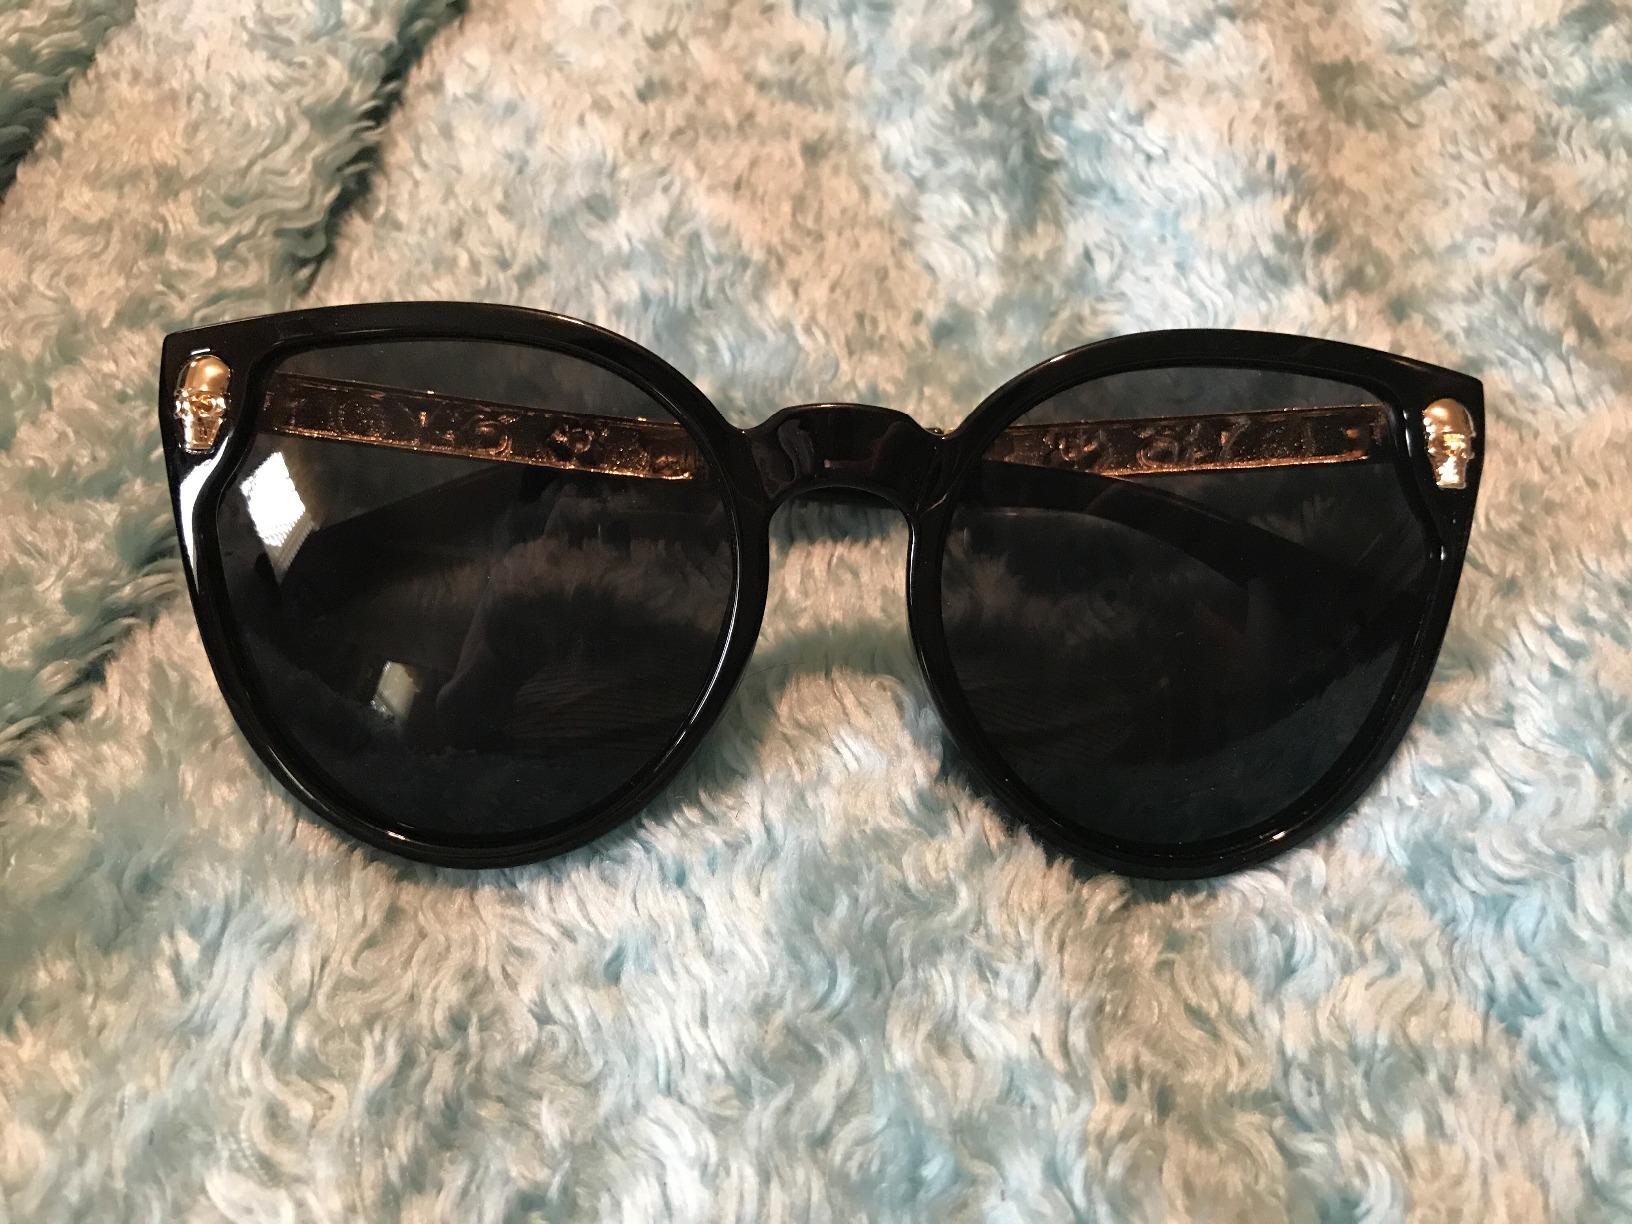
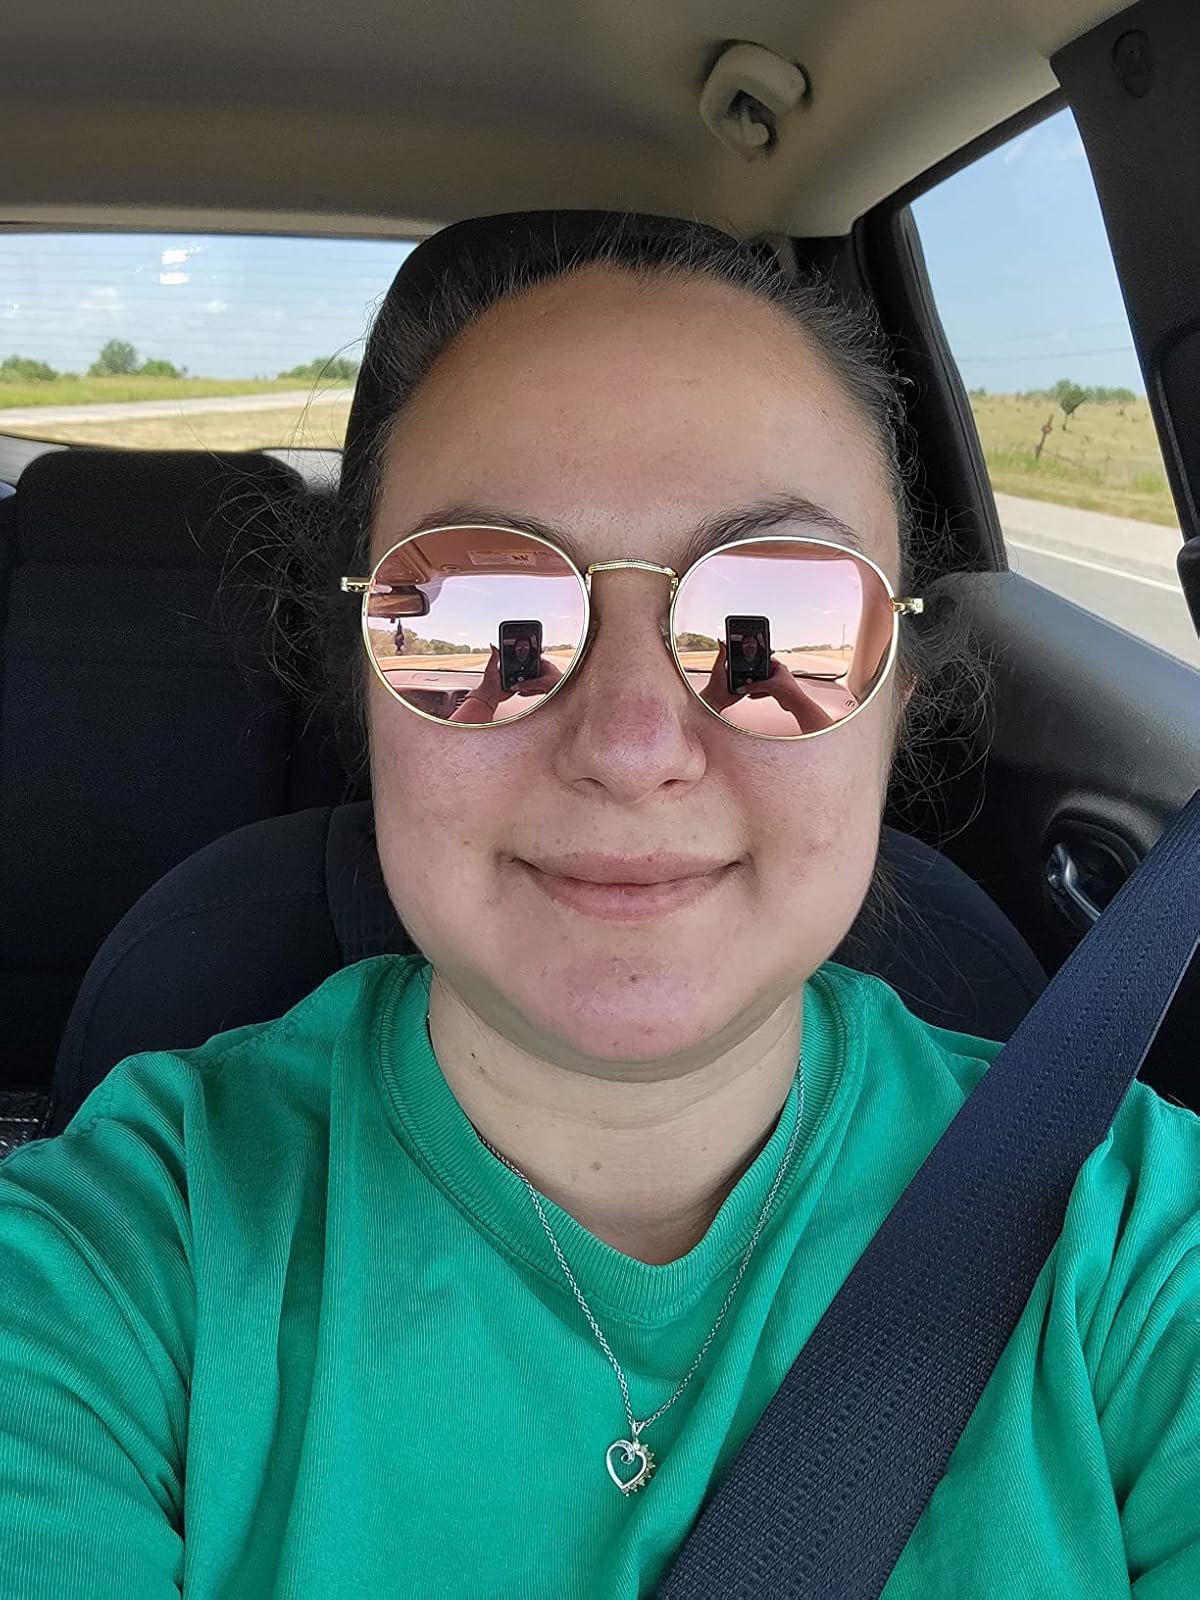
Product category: accessories_sunglasses
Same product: no